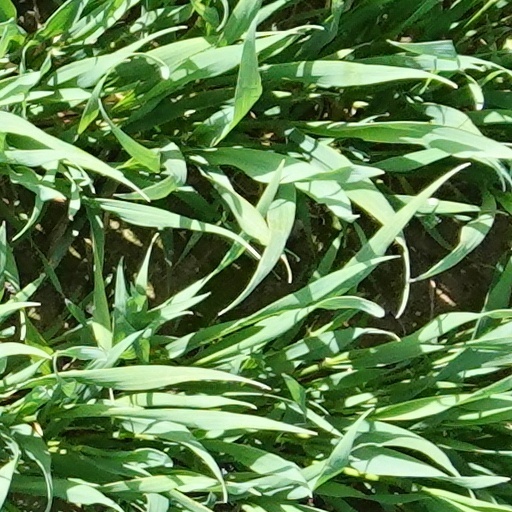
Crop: wheat